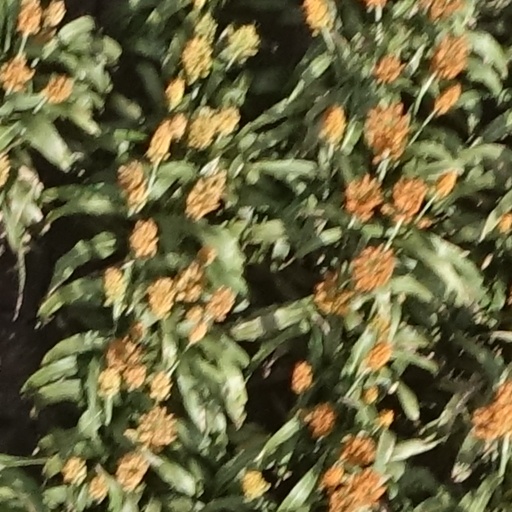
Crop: sorghum